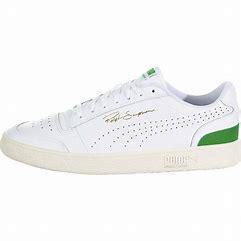
Brand: Puma
Model: Ralph Sampson Lo